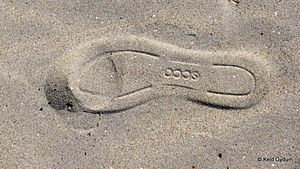
Ecco Sko
Ecco-skoaftryk
Ecco-skoaftryk.
ECCO Sko A/S er en dansk koncern, der producerer sko, læder og accessories. Virksomheden blev grundlagt af Karl Toosbuy i 1963 i Bredebro, og i dag ejes koncernen af grundlæggerens datter, Hanni Toosbuy Kasprzak. I oktober 2011 åbnede ECCO butik nummer 1.000 i Minneapolis i USA, og samlet set har koncernen en salgskapacitet på mere end 14.000 salgssteder globalt set. Omsætningen var i 2018 på €1.309m, overskud før skat €201m, og koncernen beskæftigede 21.300 ansatte.